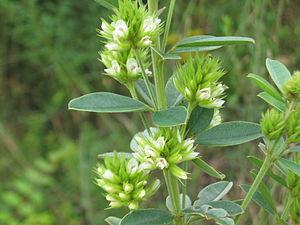
Lespedeza est un genre d'environ 40 espèces de plantes à fleurs de la famille du pois et des haricots, communément appelés Lespédéza. Le genre est originaire des régions tempérées chaudes à subtropicales de l'est de l'Amérique du Nord, de l'est et du sud de l'Asie et de l'Australasie.